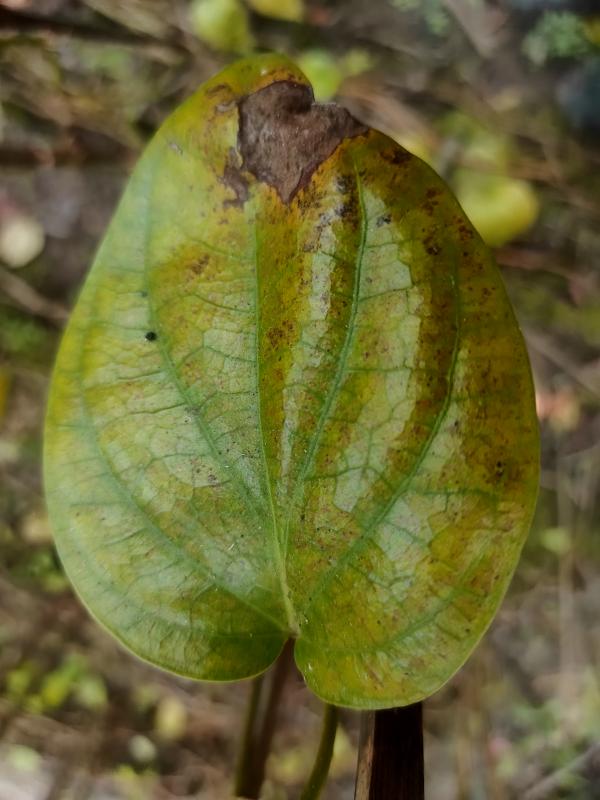
Label: Fungal_Brown_Spot_Disease